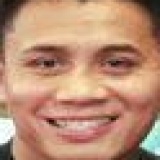
diễn viên Cung Lê